Nuno Gomes Nabiam

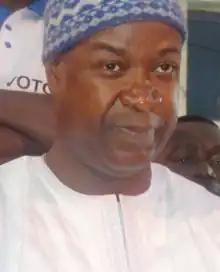
Gomes Nabiam in 2017

Nuno Gomes Nabiam (born 17 November 1966) is a Bissau-Guinean politician who served as the Prime Minister of Guinea-Bissau from 28 February 2020 to 8 August 2023.